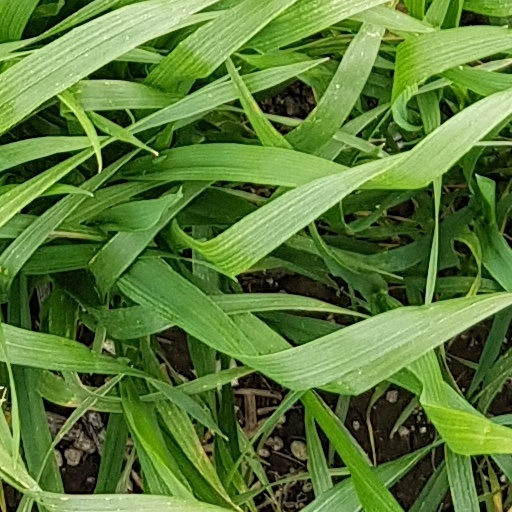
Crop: wheat